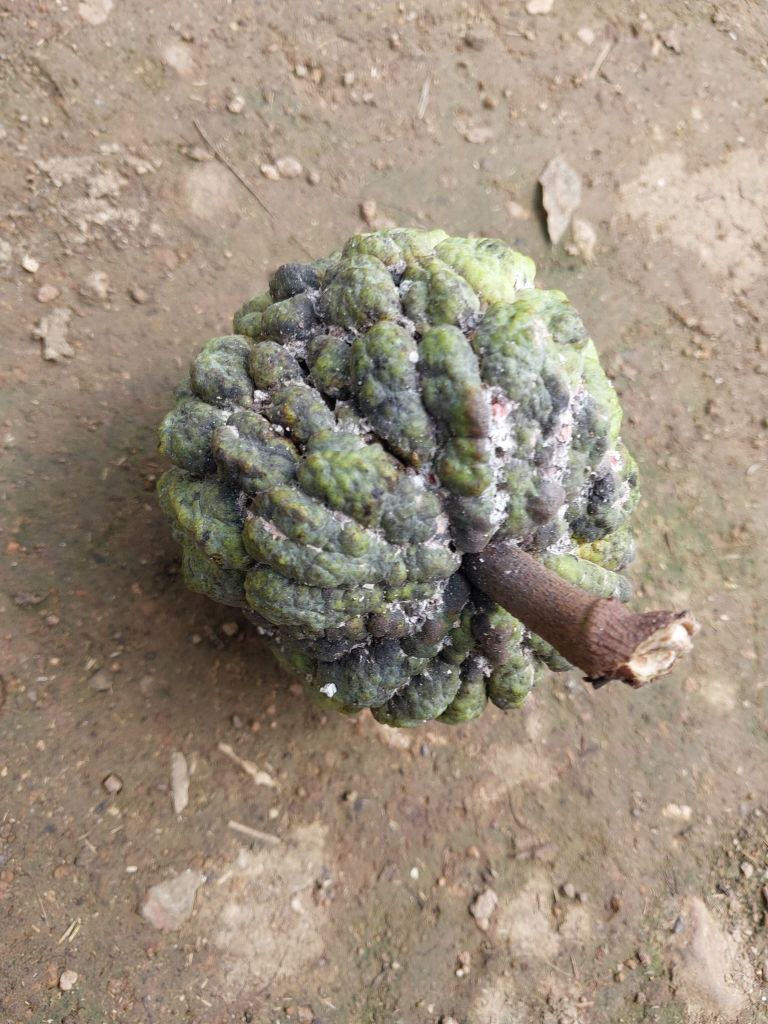
Disease label: Blank Canker